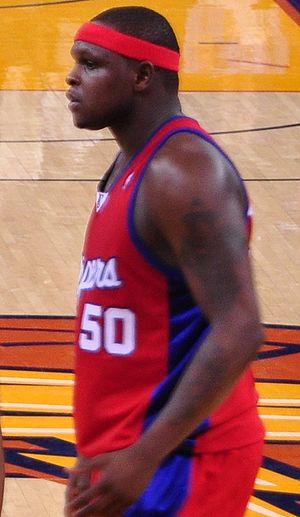
Zach Randolph, né le 16 juillet 1981 à Marion dans l'Indiana, est un joueur de basket-ball américain évoluant au poste d'ailier fort.